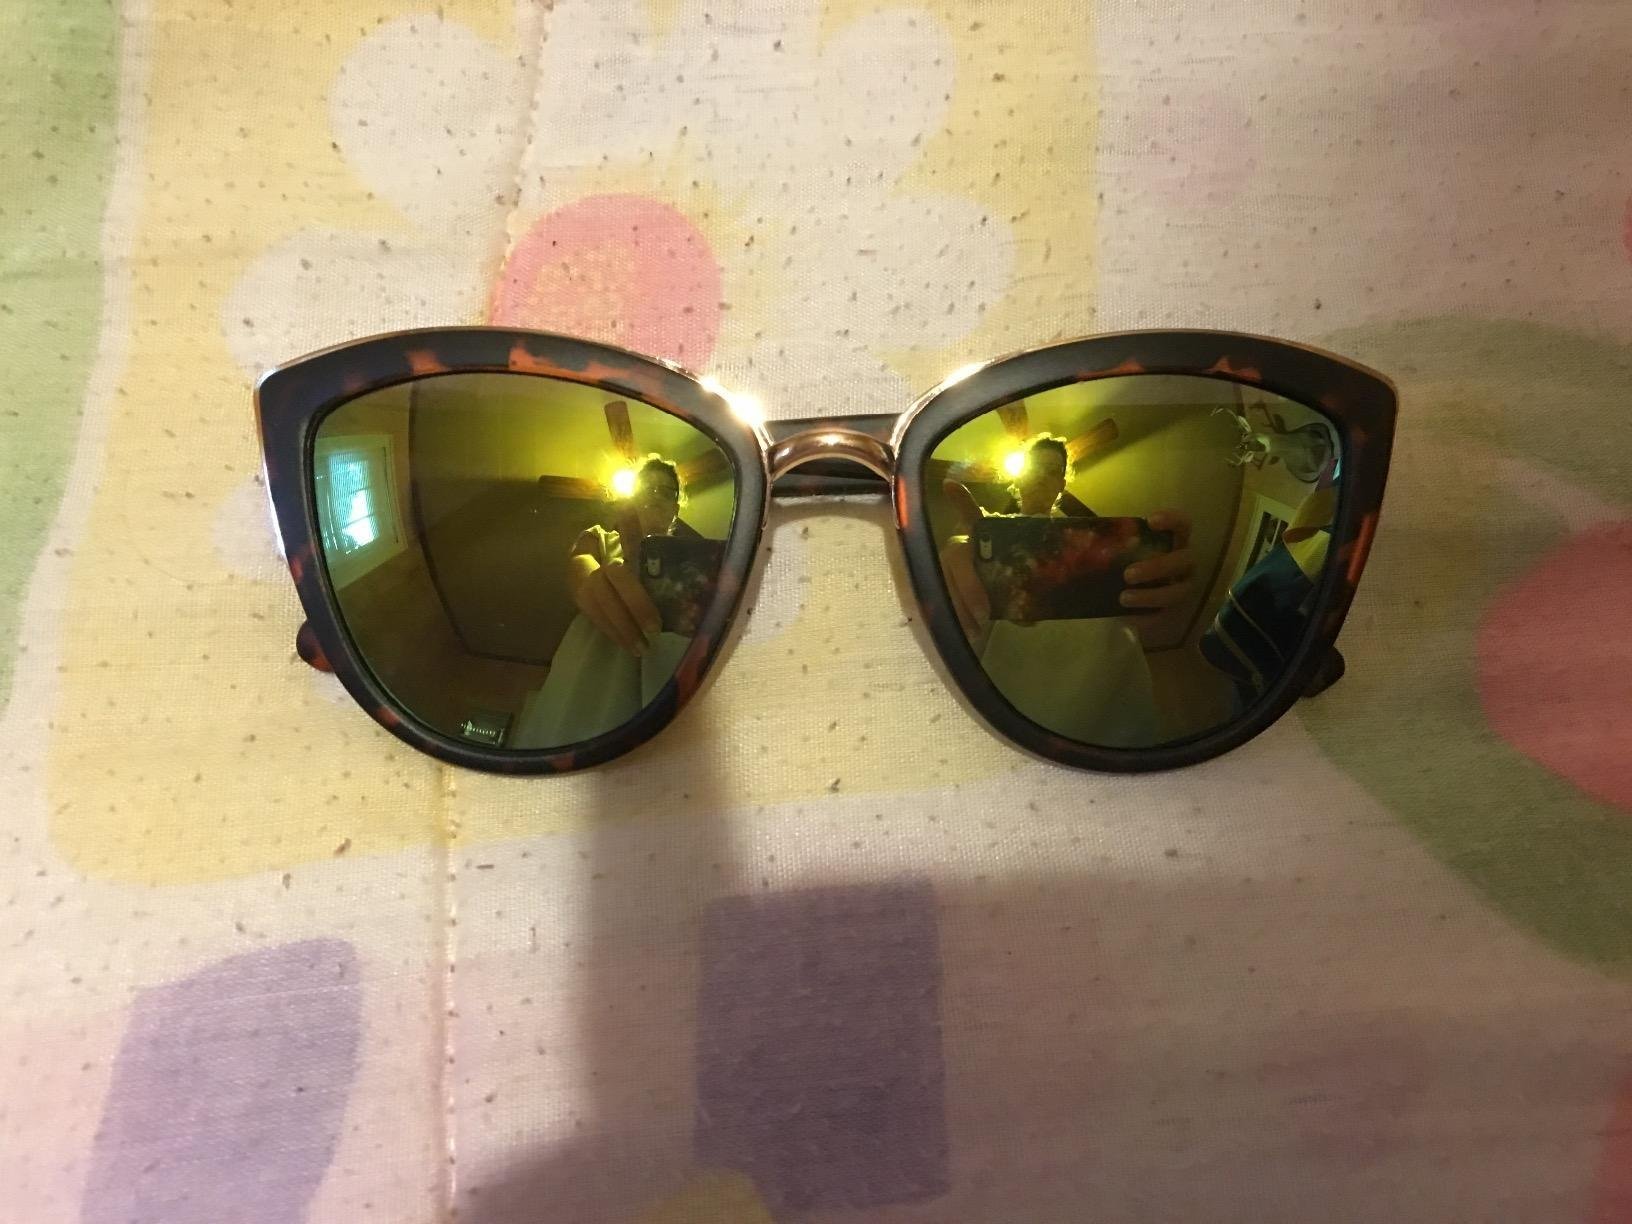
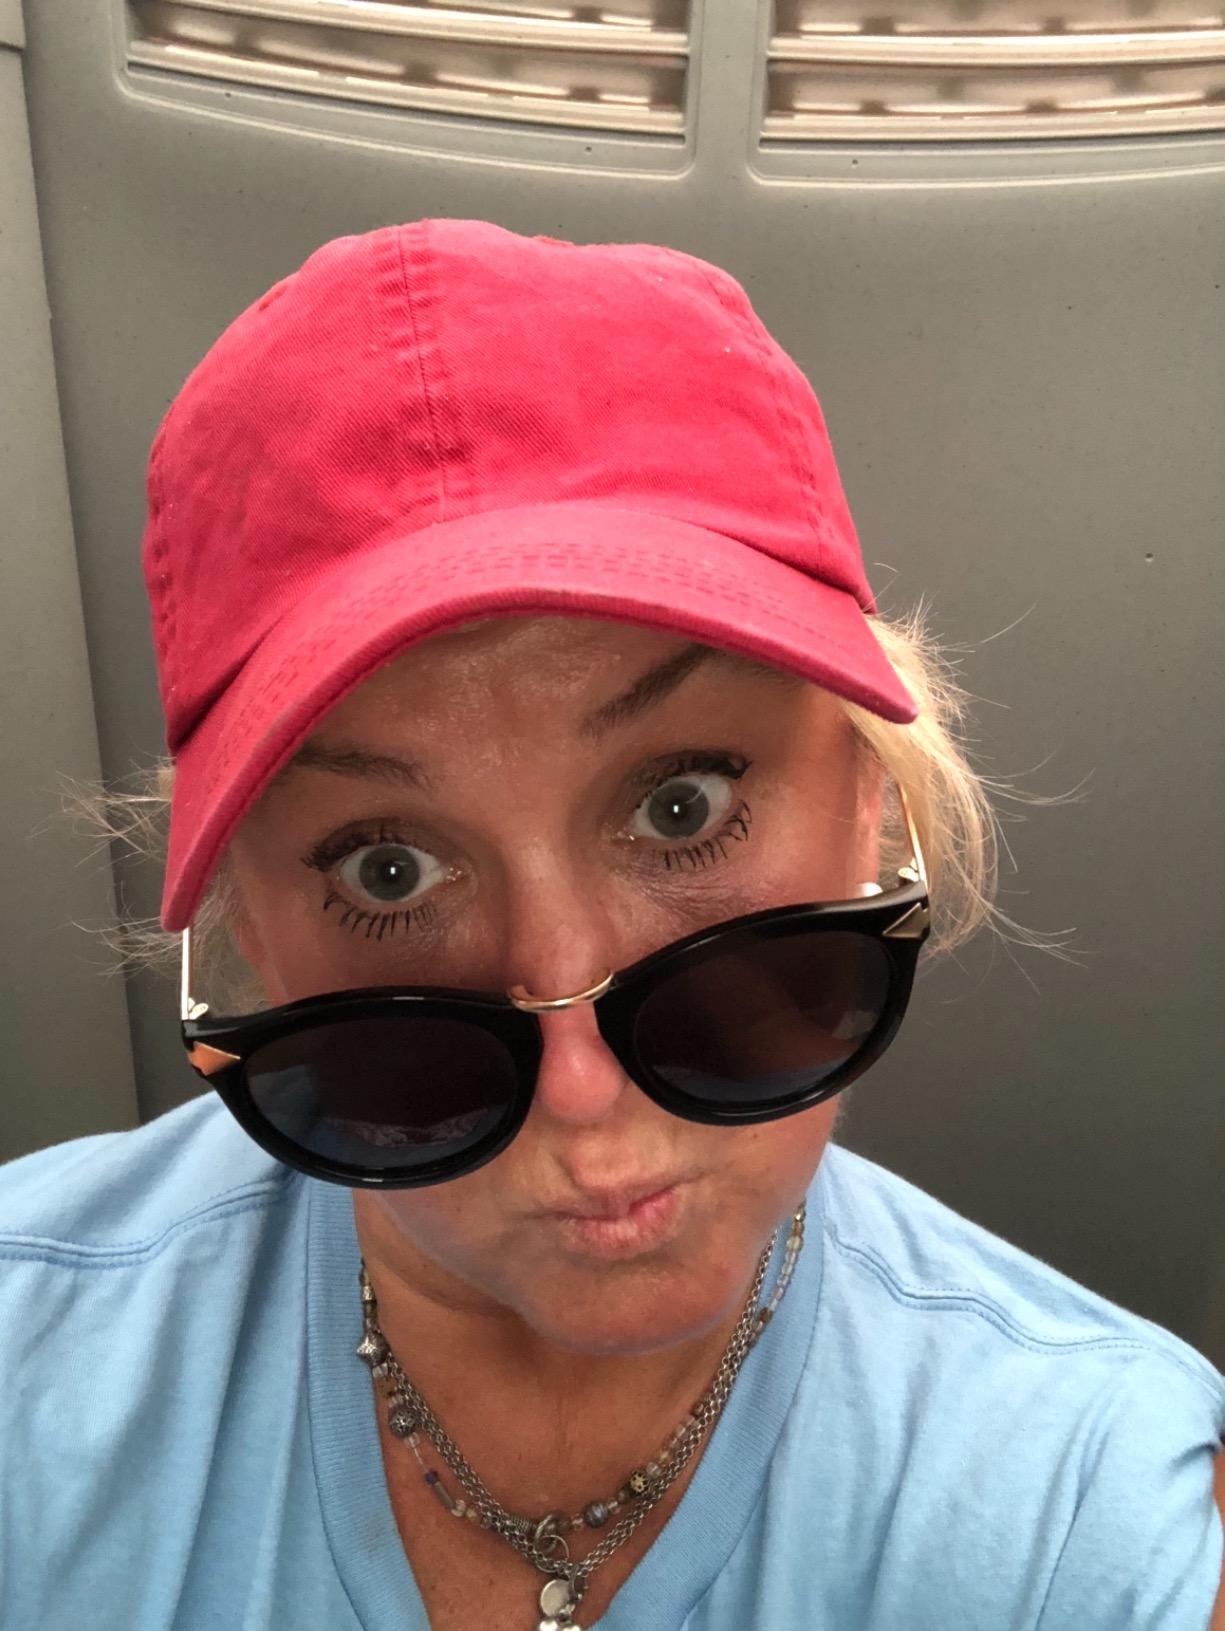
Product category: accessories_sunglasses
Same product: no